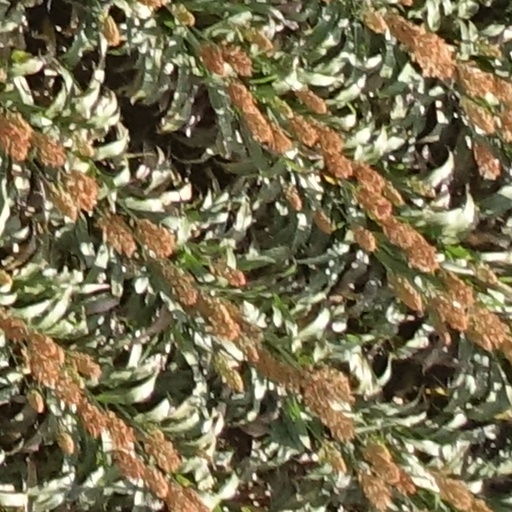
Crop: sorghum